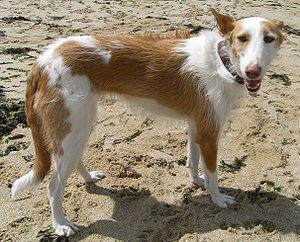
Podenco d'Ibiza ou Podenco Ibicenco - femelle à poils longs Esperanto: Ibizo Hundino, haroj longaj